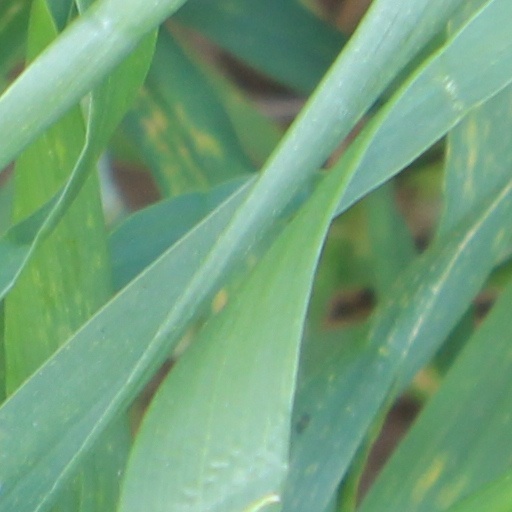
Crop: wheat